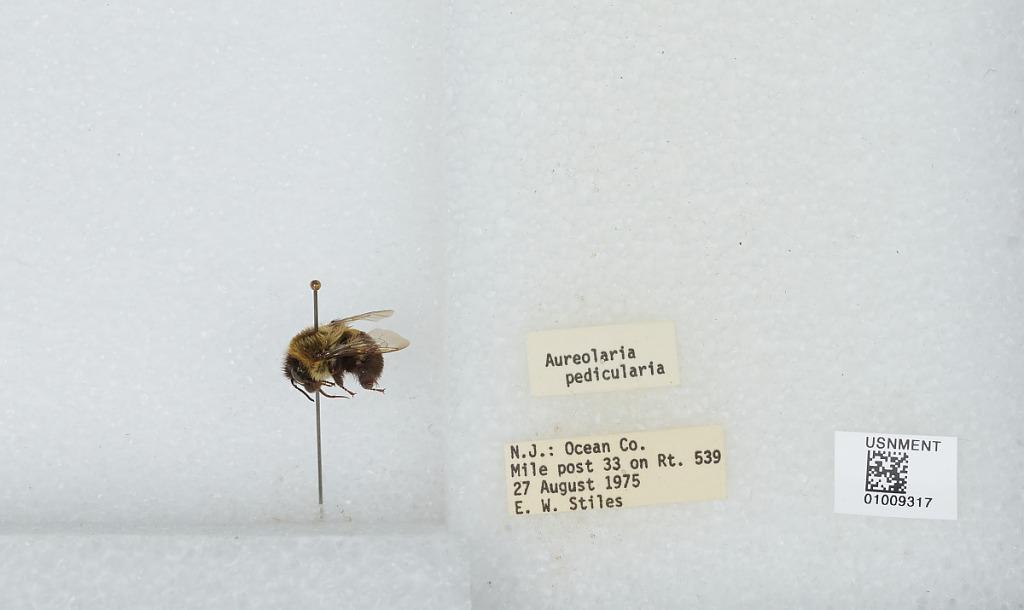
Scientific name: Bombus (Pyrobombus) impatiens Cresson
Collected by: E. Stiles
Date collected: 1975-8-27
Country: United States
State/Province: New Jersey
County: Ocean
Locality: Mile post 33 on Route 539
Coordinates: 40.0519, -74.4561